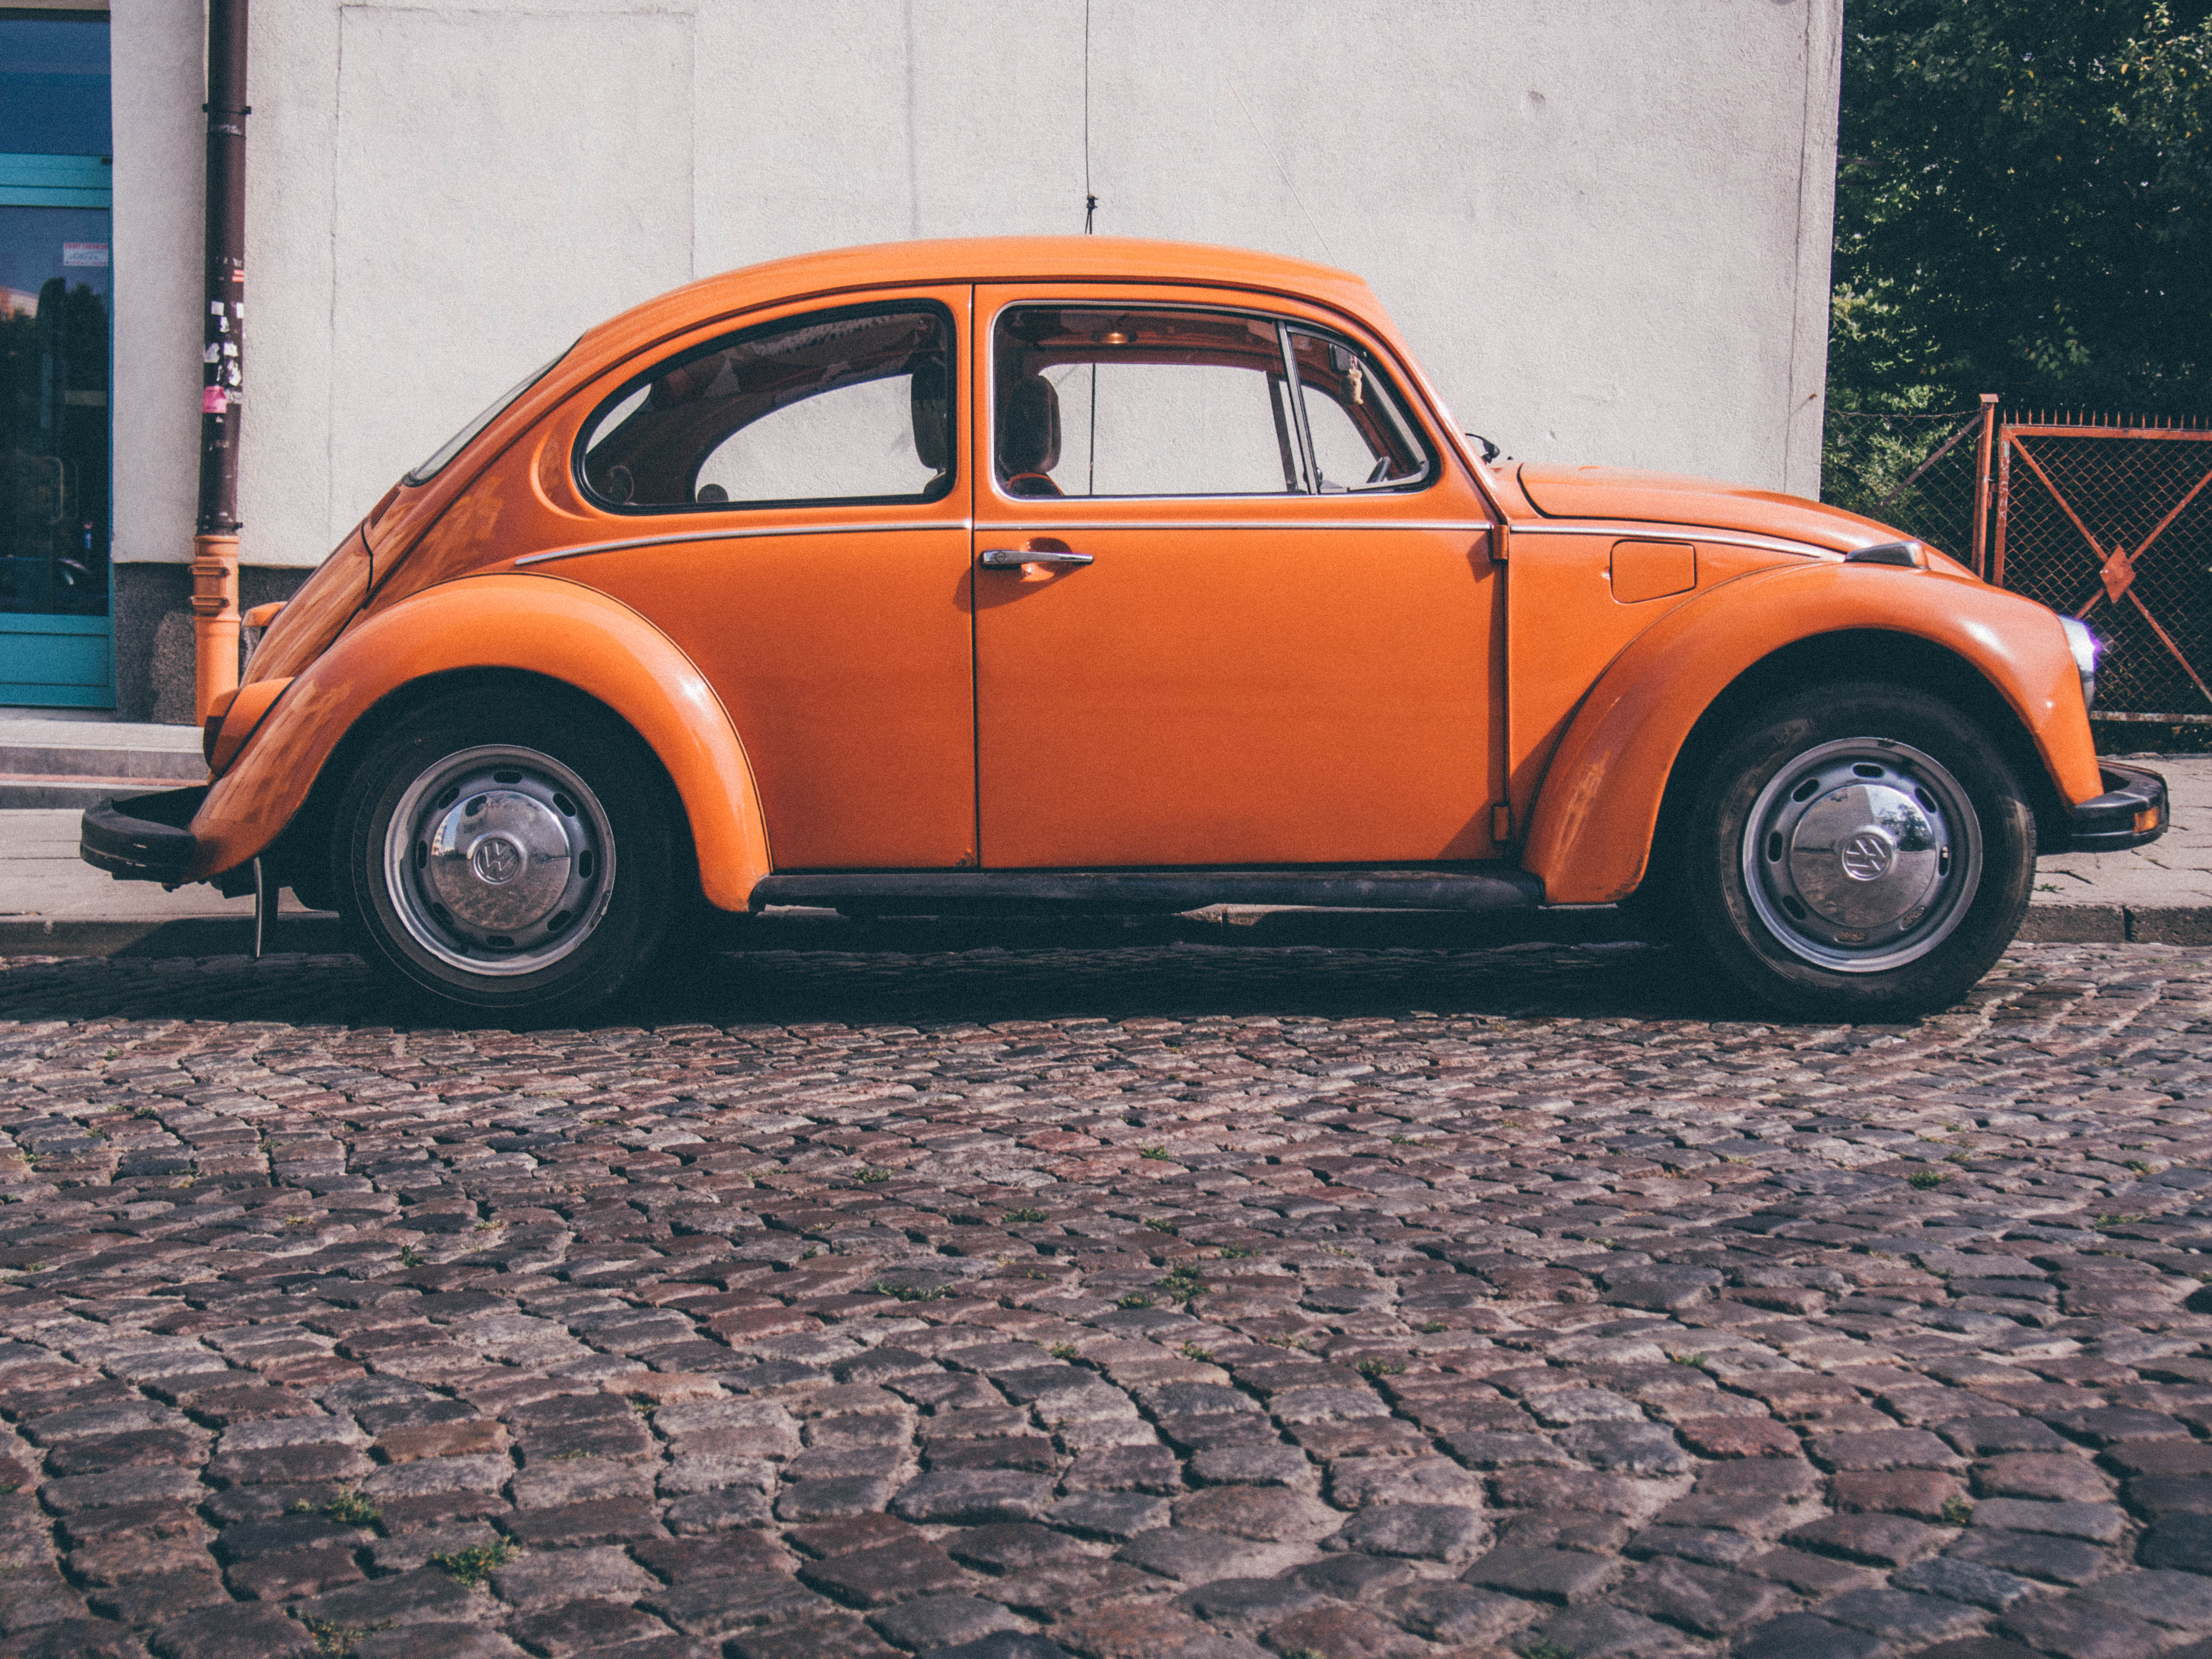
car, vintage, wheel, retro, vw, volkswagen, vehicle, oldtimer, antique car, city car, land vehicle, volkswagen beetle, automobile make, automotive design, subcompact car